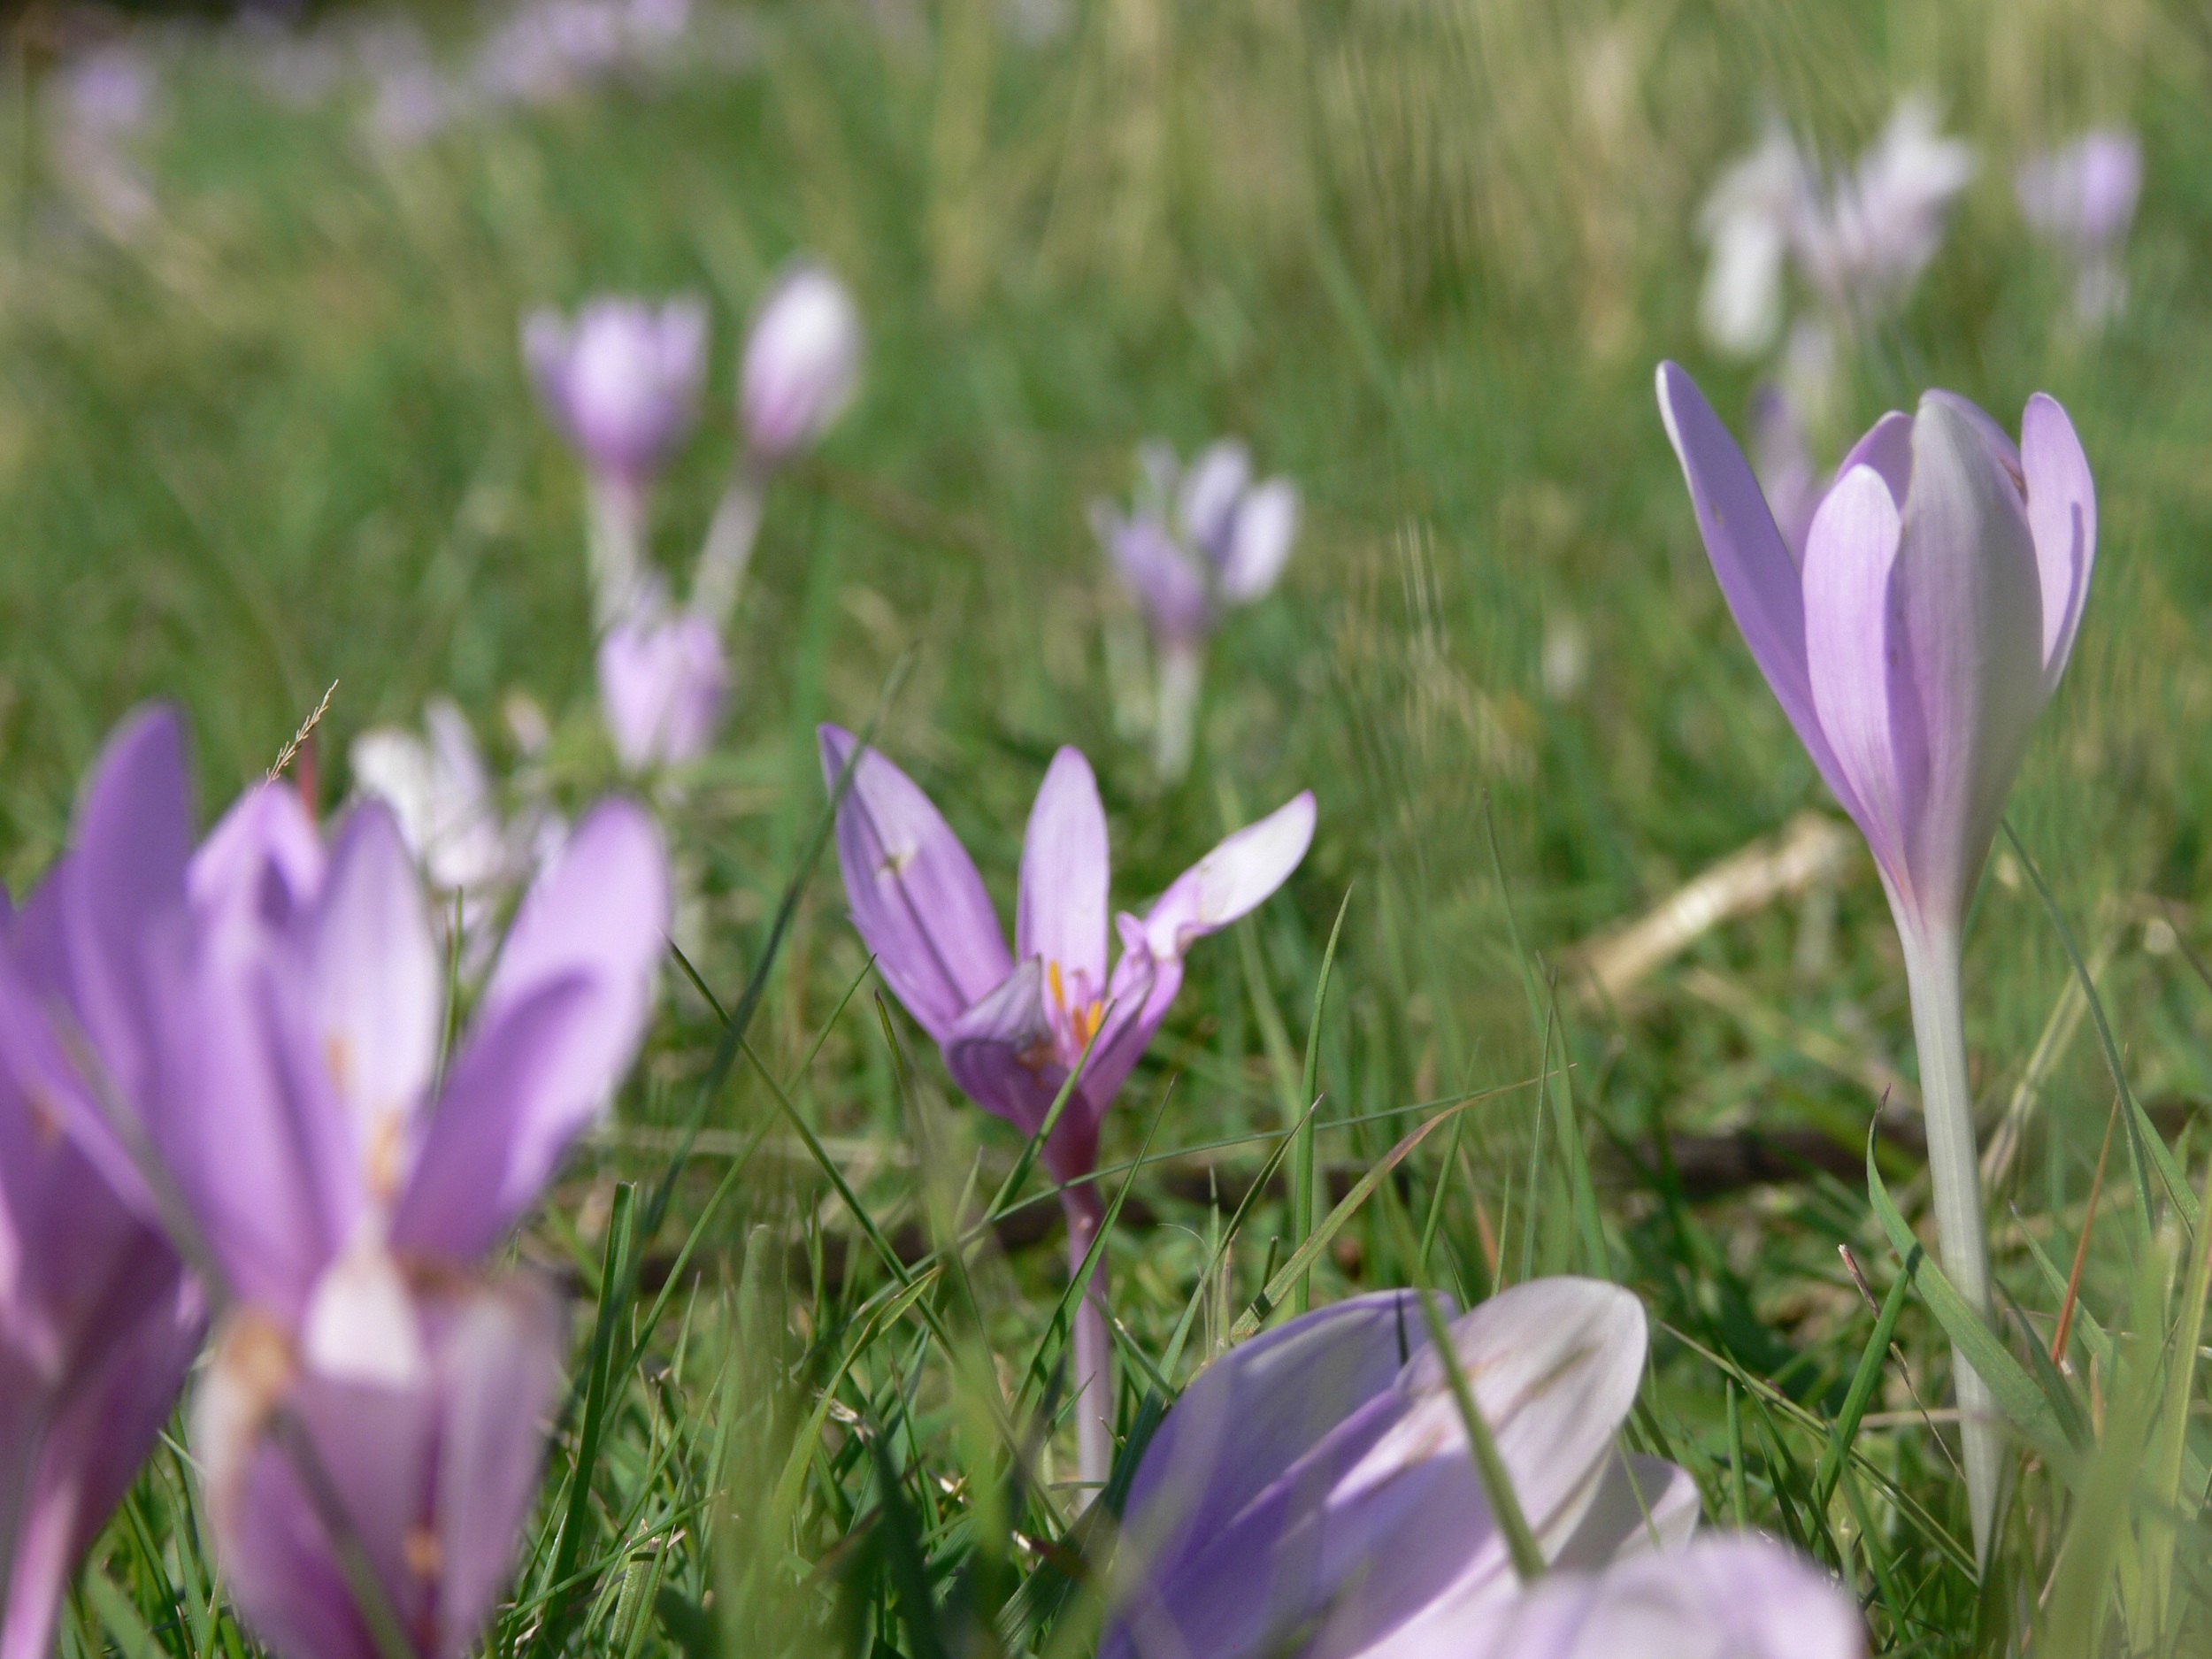
nature, grass, blossom, plant, field, meadow, flower, petal, spring, botany, flora, wildflower, flowers, crocus, macro photography, flowering plant, signs of spring, land plant, iris family